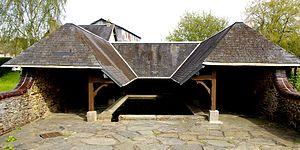
Un lavoir à Grimbosq Calvados 14
Grimbosq est une commune française, située à 15 km au sud de Caen, dans le département du Calvados en région Normandie, peuplée de 287 habitants.